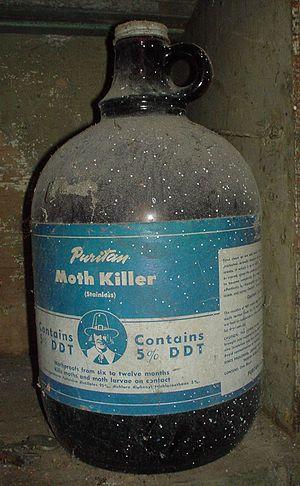
Le DDT est un produit chimique synthétisé en 1874 mais dont les propriétés insecticides et acaricides n'ont été découvertes qu'à la fin des années 1930. À partir de la Seconde Guerre mondiale, il est rapidement devenu l'insecticide moderne le plus utilisé, avec beaucoup de succès aussi bien militairement que civilement, dans les champs, dans les maisons et pour la lutte contre divers arthropodes vecteurs de maladie, et également comme insecticide agricole. Dès les années 1970, il est toutefois interdit dans la plupart des pays en raison de son impact environnemental et sanitaire élevé, mais, en raison de sa persistance élevée, on en retrouve encore des traces dans le sol aujourd'hui.